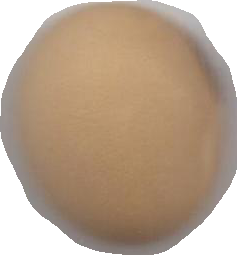
Variety: Anjasmoro